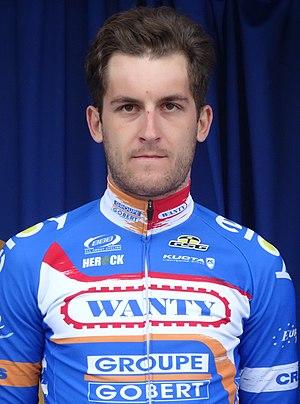
Reportage photographique réalisé le jeudi 8 mai 2014 au départ de la deuxième étape de l'édition 2014 des Quatre jours de Dunkerque à Hazebrouck, Nord, Nord-Pas-de-Calais, France. Depicted person: Tim De Troyer Depicted team: Wanty-Groupe Gobert
Tim De Troyer, né le 11 août 1990 à Alost, est un coureur cycliste belge.
La saison 2014 de l'équipe cycliste Wanty-Groupe Gobert est la septième de l'équipe.